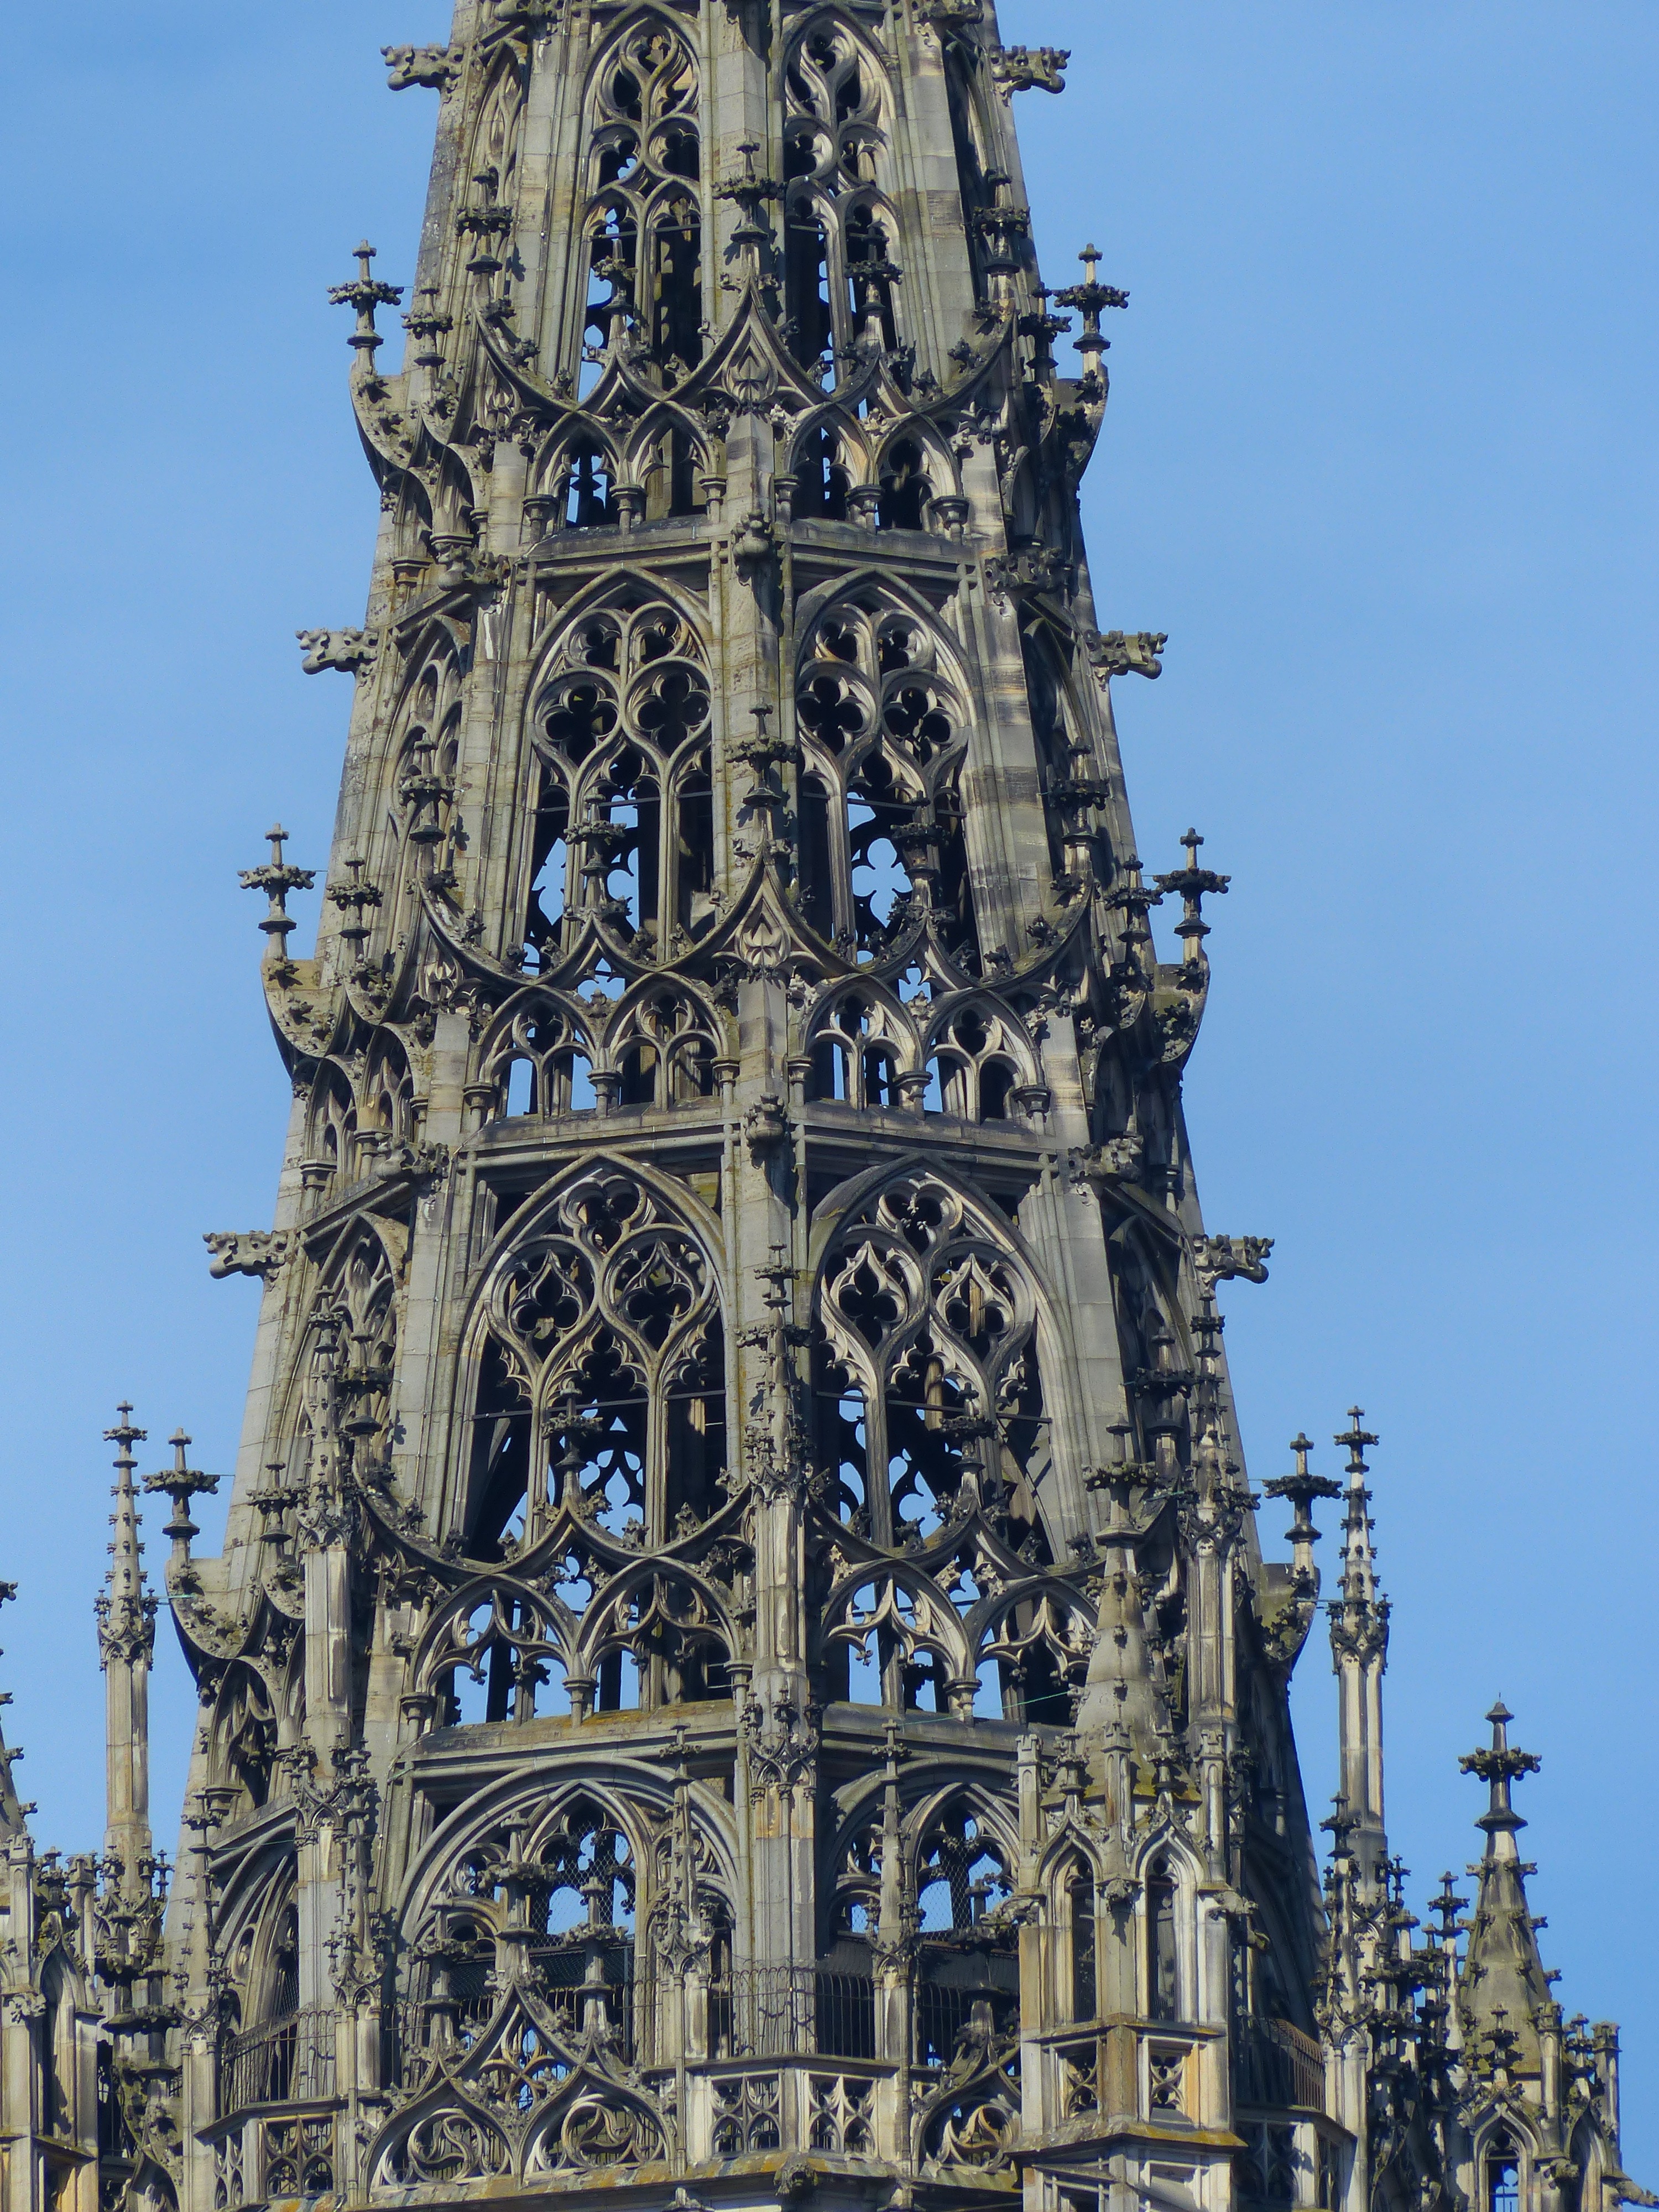
building, old, monument, tower, landmark, facade, cathedral, place of worship, artwork, places of interest, spire, steeple, gothic architecture, stonemason, tours, munster, ulm cathedral